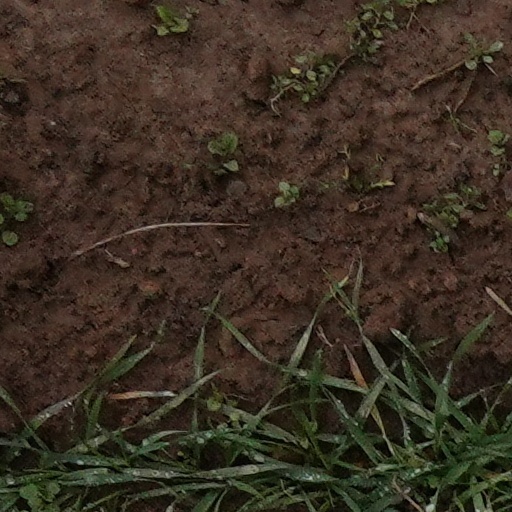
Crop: wheat